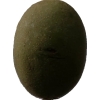
Label: nut